Rietberg Museum

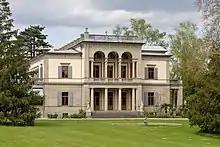
The Wesendonck Villa, the main building of the Rietberg Museum

The Rietberg Museum is a museum in Zürich, Switzerland, displaying Asian, African, American and Oceanian art. It is the largest art museum focusing on non-European art and design in Switzerland, the third-largest museum in Zürich, and the largest to be run by the city itself. In 2007, it received approximately 157,000 visitors.